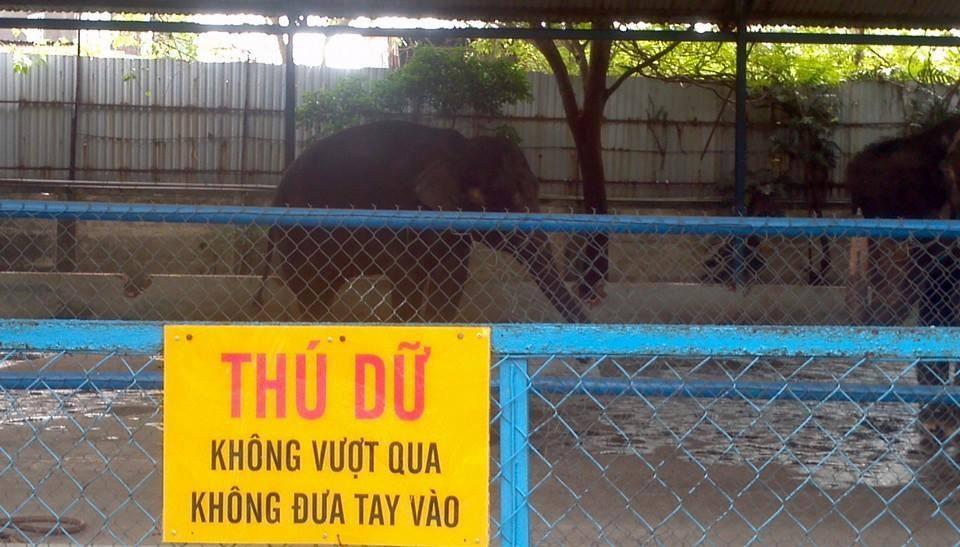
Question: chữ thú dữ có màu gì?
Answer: có màu đỏ